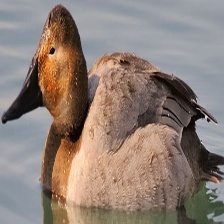
Species: CANVASBACK
Scientific name: AYTHYA VALISINERIA
ImageNet parent category: drake